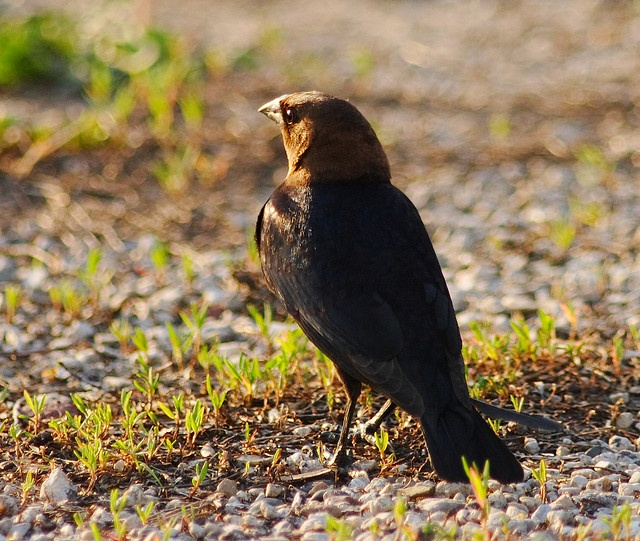
A black bird with a brown head standing on the ground.
Black and brown bird standing on the ground in gravel.
A small bird is standing on grass and rocks.
a bird standing alone on a patch of gravel and grass.
A black bird standing on the stony ground.